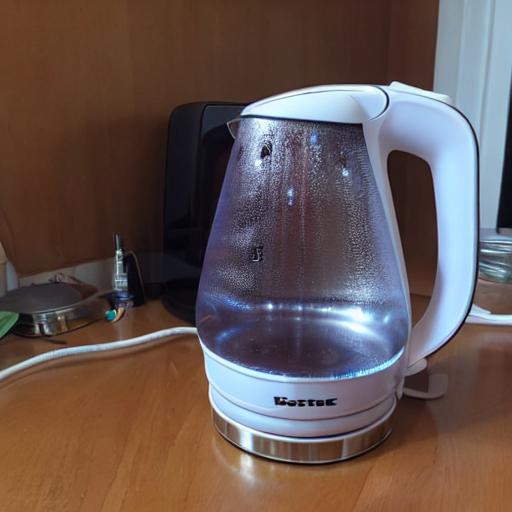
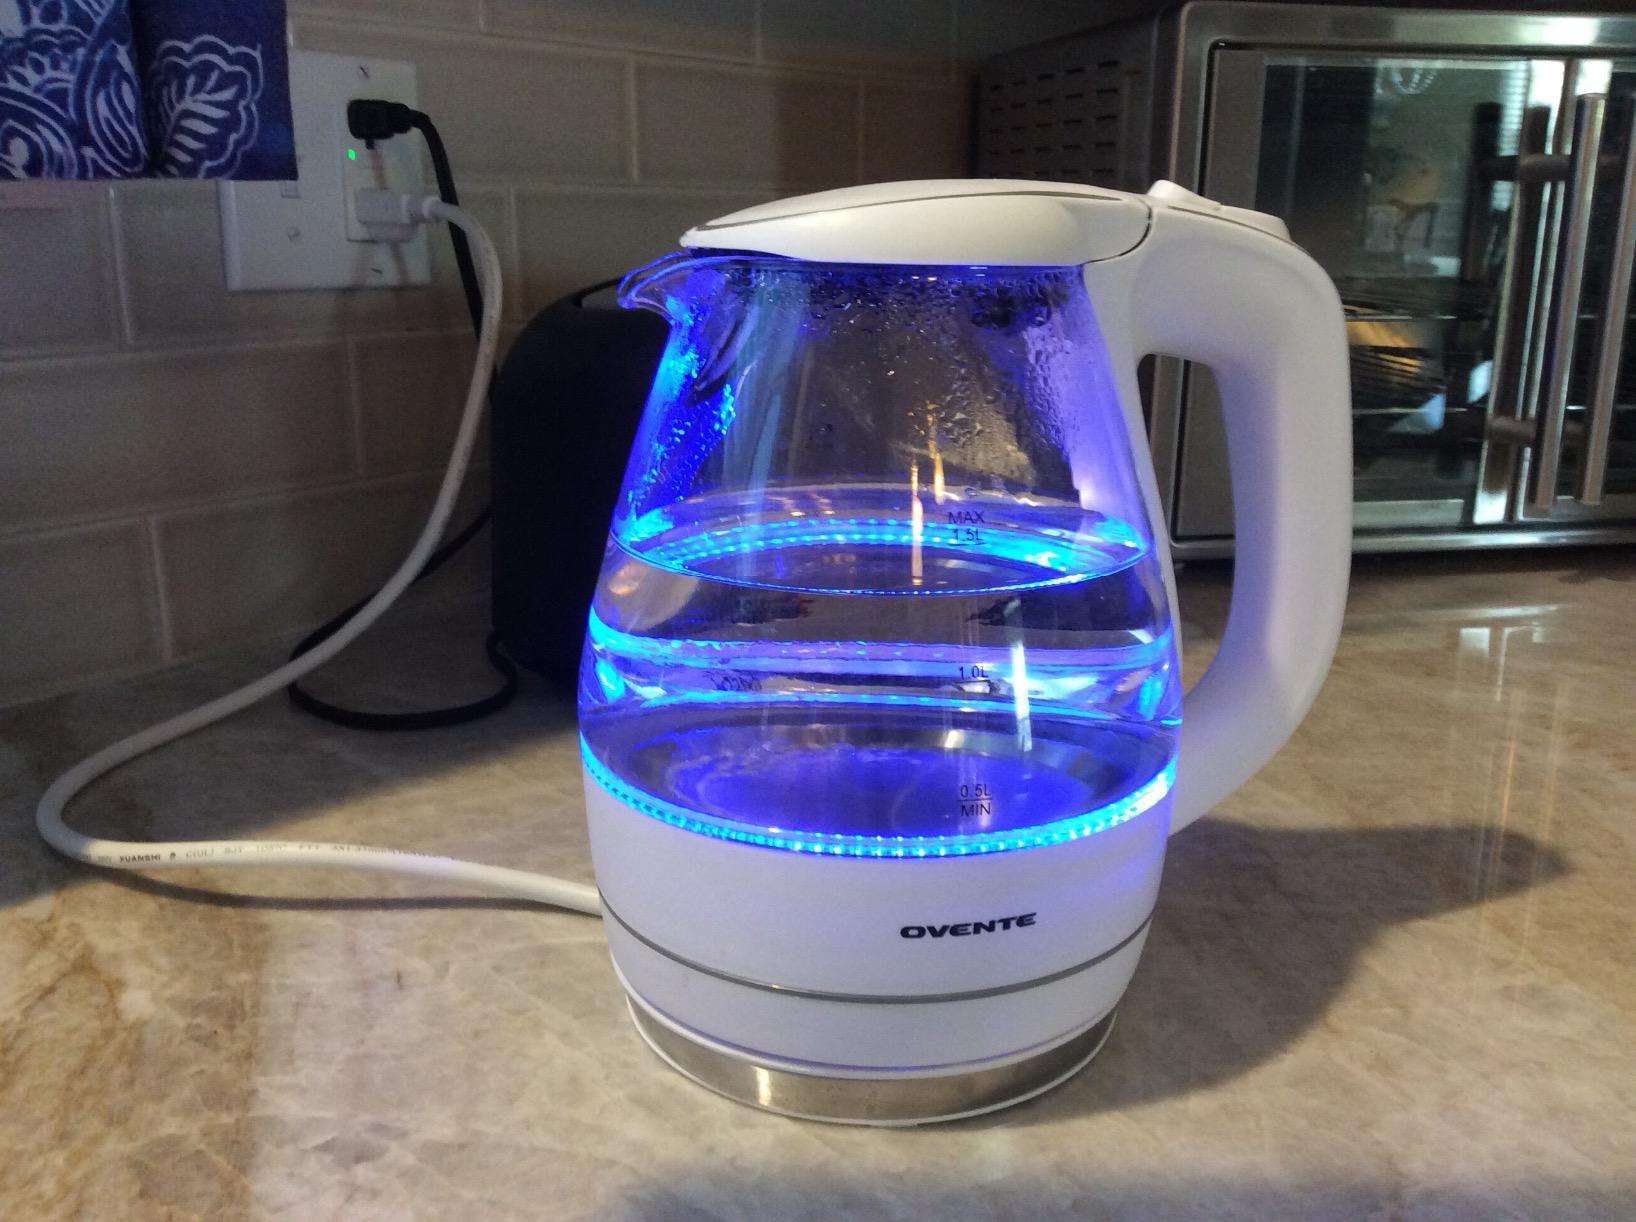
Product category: items_kettle
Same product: no